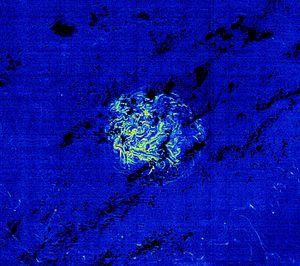
Amas flottant de sargasses d'environ 45 km de diamètre, souvent mentionné dans les traditions nautiques - ici ""photographié"" le 4 septembre 2008 par l'instrument MERIS du satellite Envisat, situé au large de la côte-Est des États-Unis en Atlantique Nord. Le patch est centré à 35 ° 45'N et 66 ° 21'W ."
Sargassum, la Sargasse, est un genre d'algues brunes de la famille des Sargassaceae.